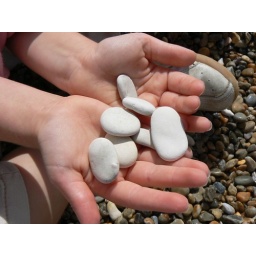
I like the contrast of this - white stones against hand and dark stones underneath.